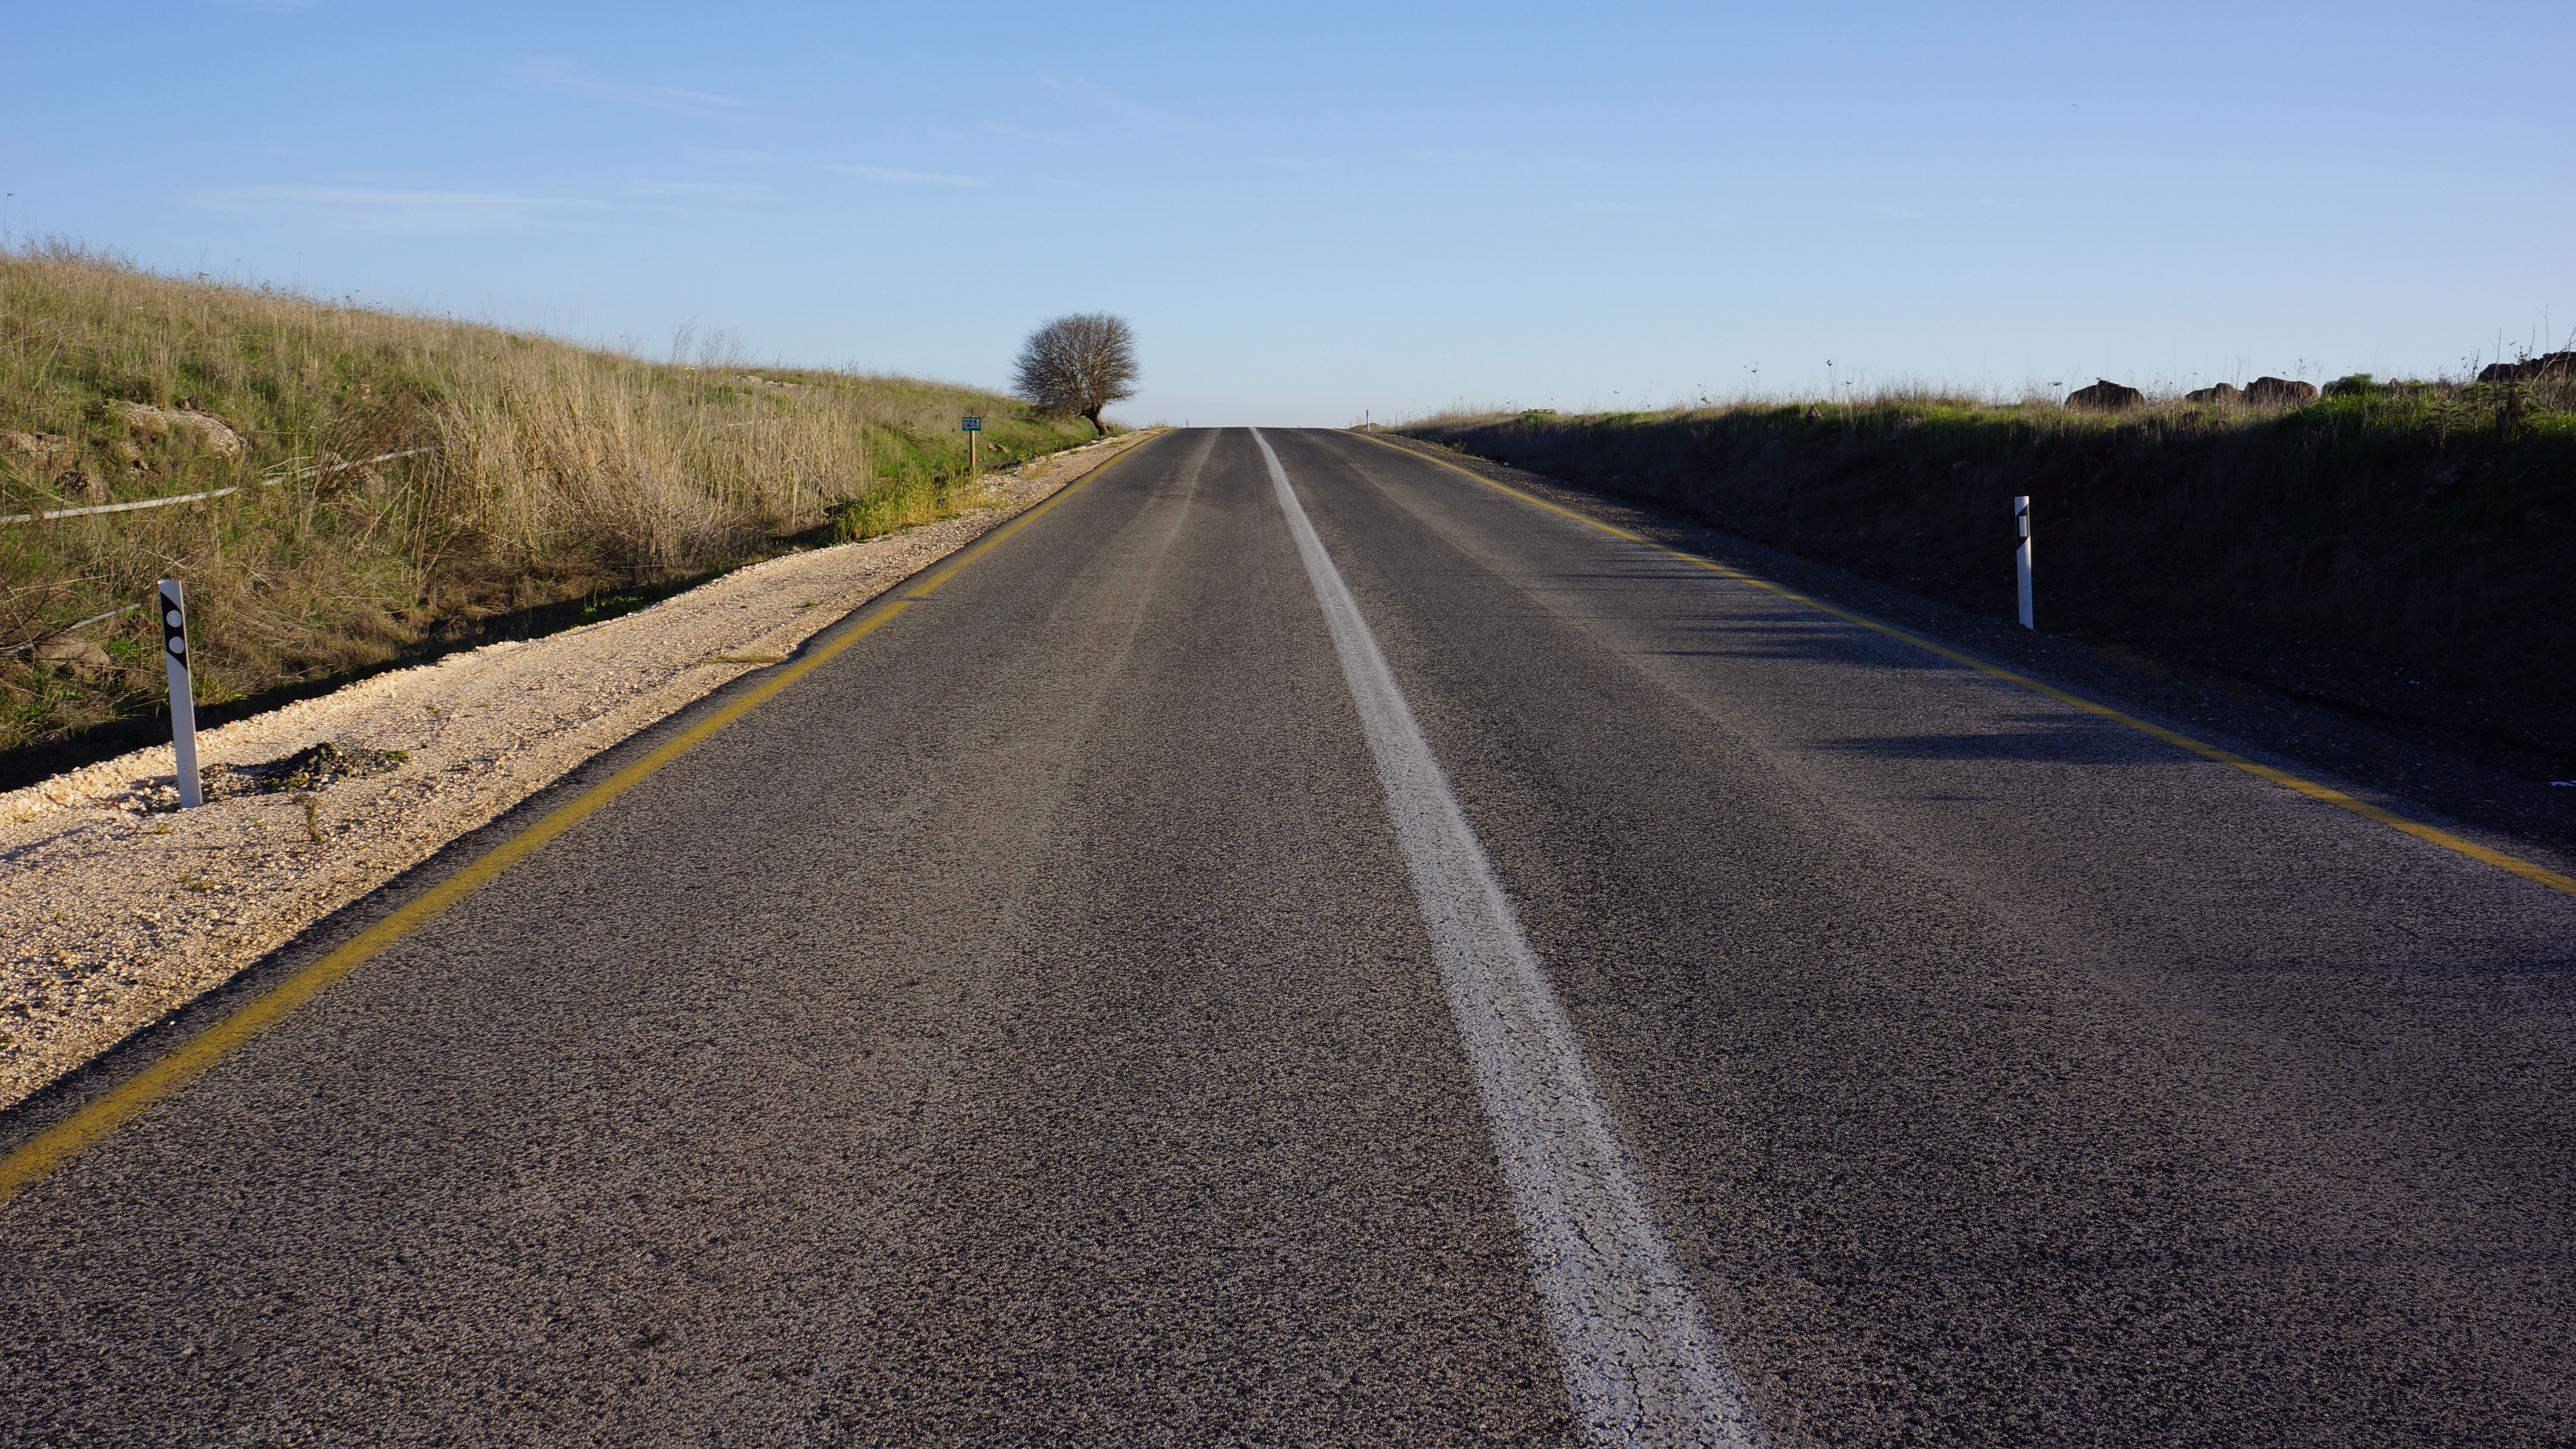
horizon, road, hill, highway, asphalt, dirt road, lane, straight, road trip, infrastructure, way, destination, forward, road surface, nonbuilding structure, controlled access highway